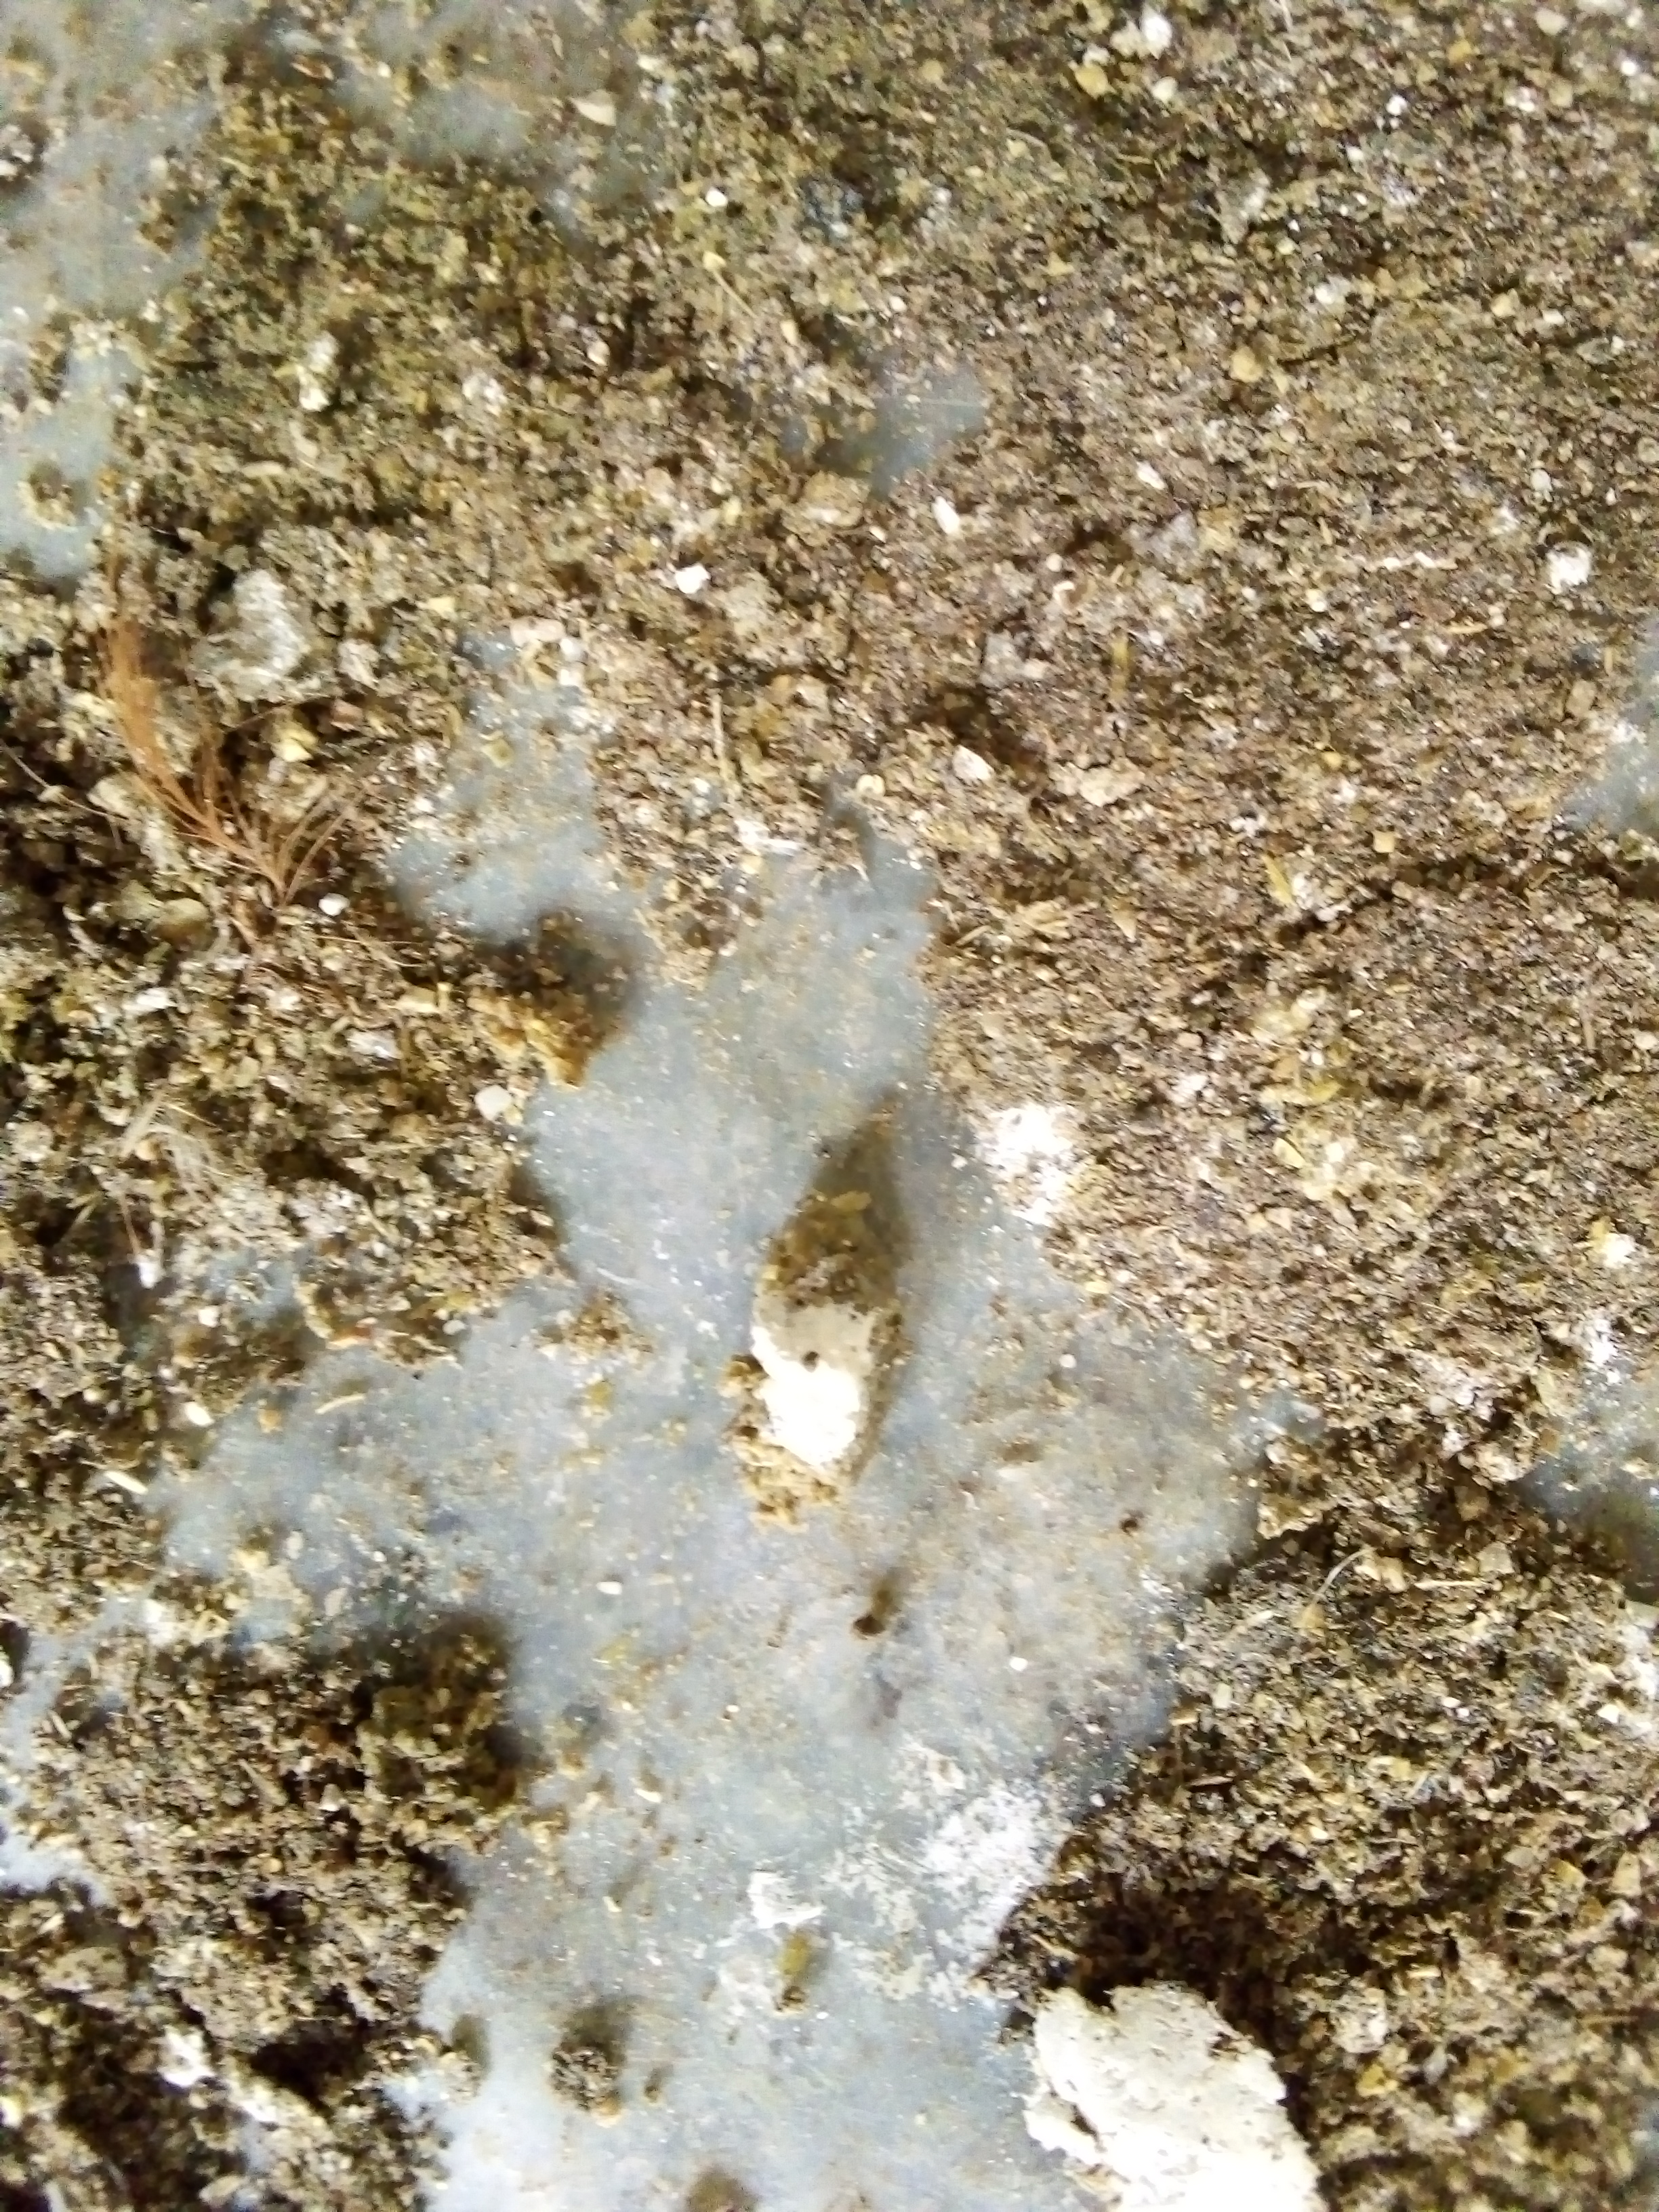
PCR-confirmed diagnosis: Salmonella